Gerry Adams

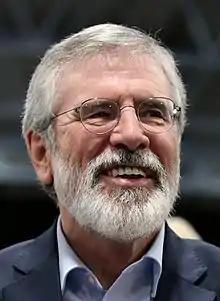
Adams in 2018

Gerard Adams (born 6 October 1948) is a retired Irish Republican politician who was the president of Sinn Féin between 13 November 1983 and 10 February 2018, and served as a Teachta Dála (TD) for Louth from 2011 to 2020. From 1983 to 1992 and from 1997 to 2011, he won election as a Member of Parliament (MP) of the UK Parliament for the Belfast West constituency, but followed the Sinn Féin policy of abstentionism.